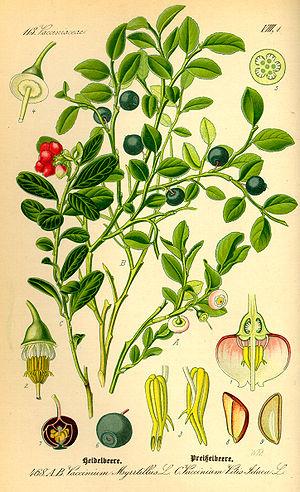
La flore des Pyrénées comporte environ 4 500 espèces, dont quelque 160 espèces endémiques. La répartition végétale dans les Pyrénées est influencée par un climat océanique à l'ouest et un méditerranéen à l'est, humide au nord, plus sec au sud auxquelles s'ajoutent les différents étages montagnards qui favorisent les forêts de feuillus à basse altitude, puis aux altitudes supérieures, des forêts de confères, au-delà de la limite supérieure de l'arbre des herbacées des alpages, et enfin les plantes de milieux rocailleuses et proches des névés à haute altitude
La Myrtille est un sous-arbrisseau de la famille des Ericacées qui produit des fruits également appelés myrtilles, appartenant au groupe des airelles.